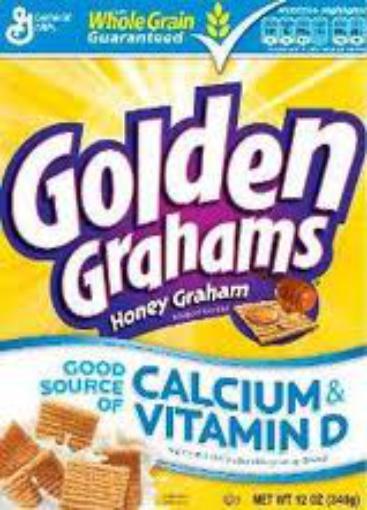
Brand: Golden Grahams
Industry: Food